Südende station

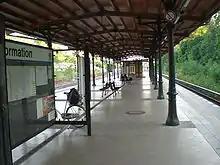
Platform

Südende station was opened on 15 August 1880 on the Anhalt Railway. It was called Südende-Lankwitz between 1882 and 1899. The railway line was lowered in 1901 to run below the Steglitzer Damm and the station was rebuilt with an island platform. This and the station building are located to the southwest of the bridge of the Steglitzer Damm. Since 2 July 1929, the electric trains have operated on the 750 volts DC system of the S-Bahn. Following the takeover of the S-Bahn by the Berliner Verkehrsbetriebe (BVG, Berlin Transportation Company) on 9 January 1984, the route from Priesterweg to Lichterfelde Süd through Lankwitz was shut down. Südende station was reopened after renovation work on 28 May 1995.